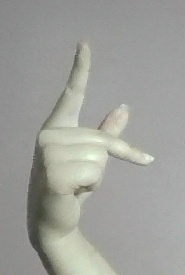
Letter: dha